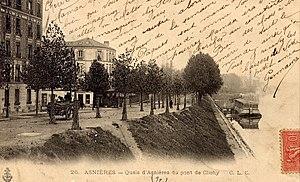
Asnières-sur-Seine.Quais d'Asnières vus du Pont de Clichy.Quai du Docteur-Dervaux
Le quai du Docteur-Dervaux est une voie de communication située à Asnières-sur-Seine.